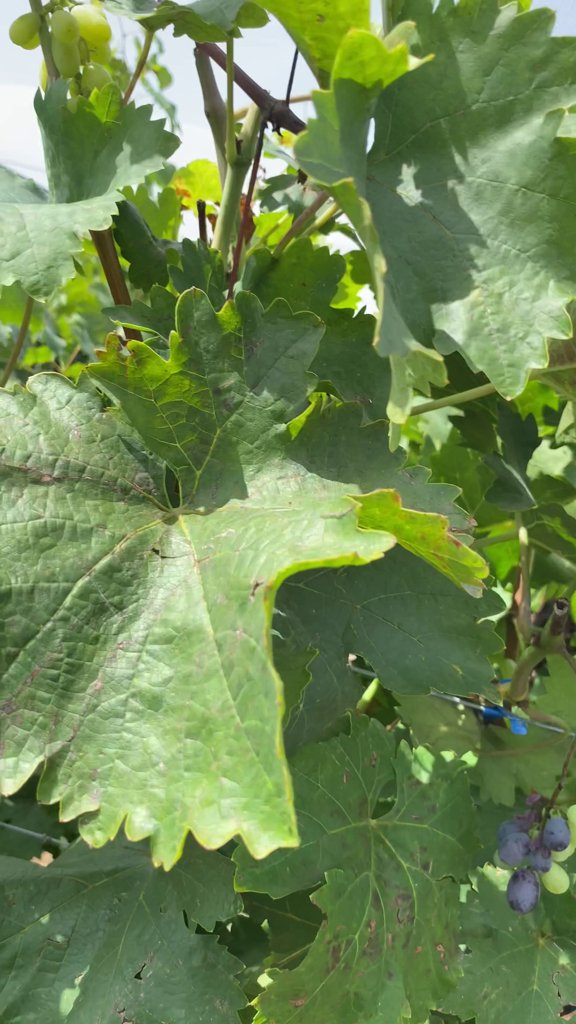
Berries visible: 14
Grape clusters: 2